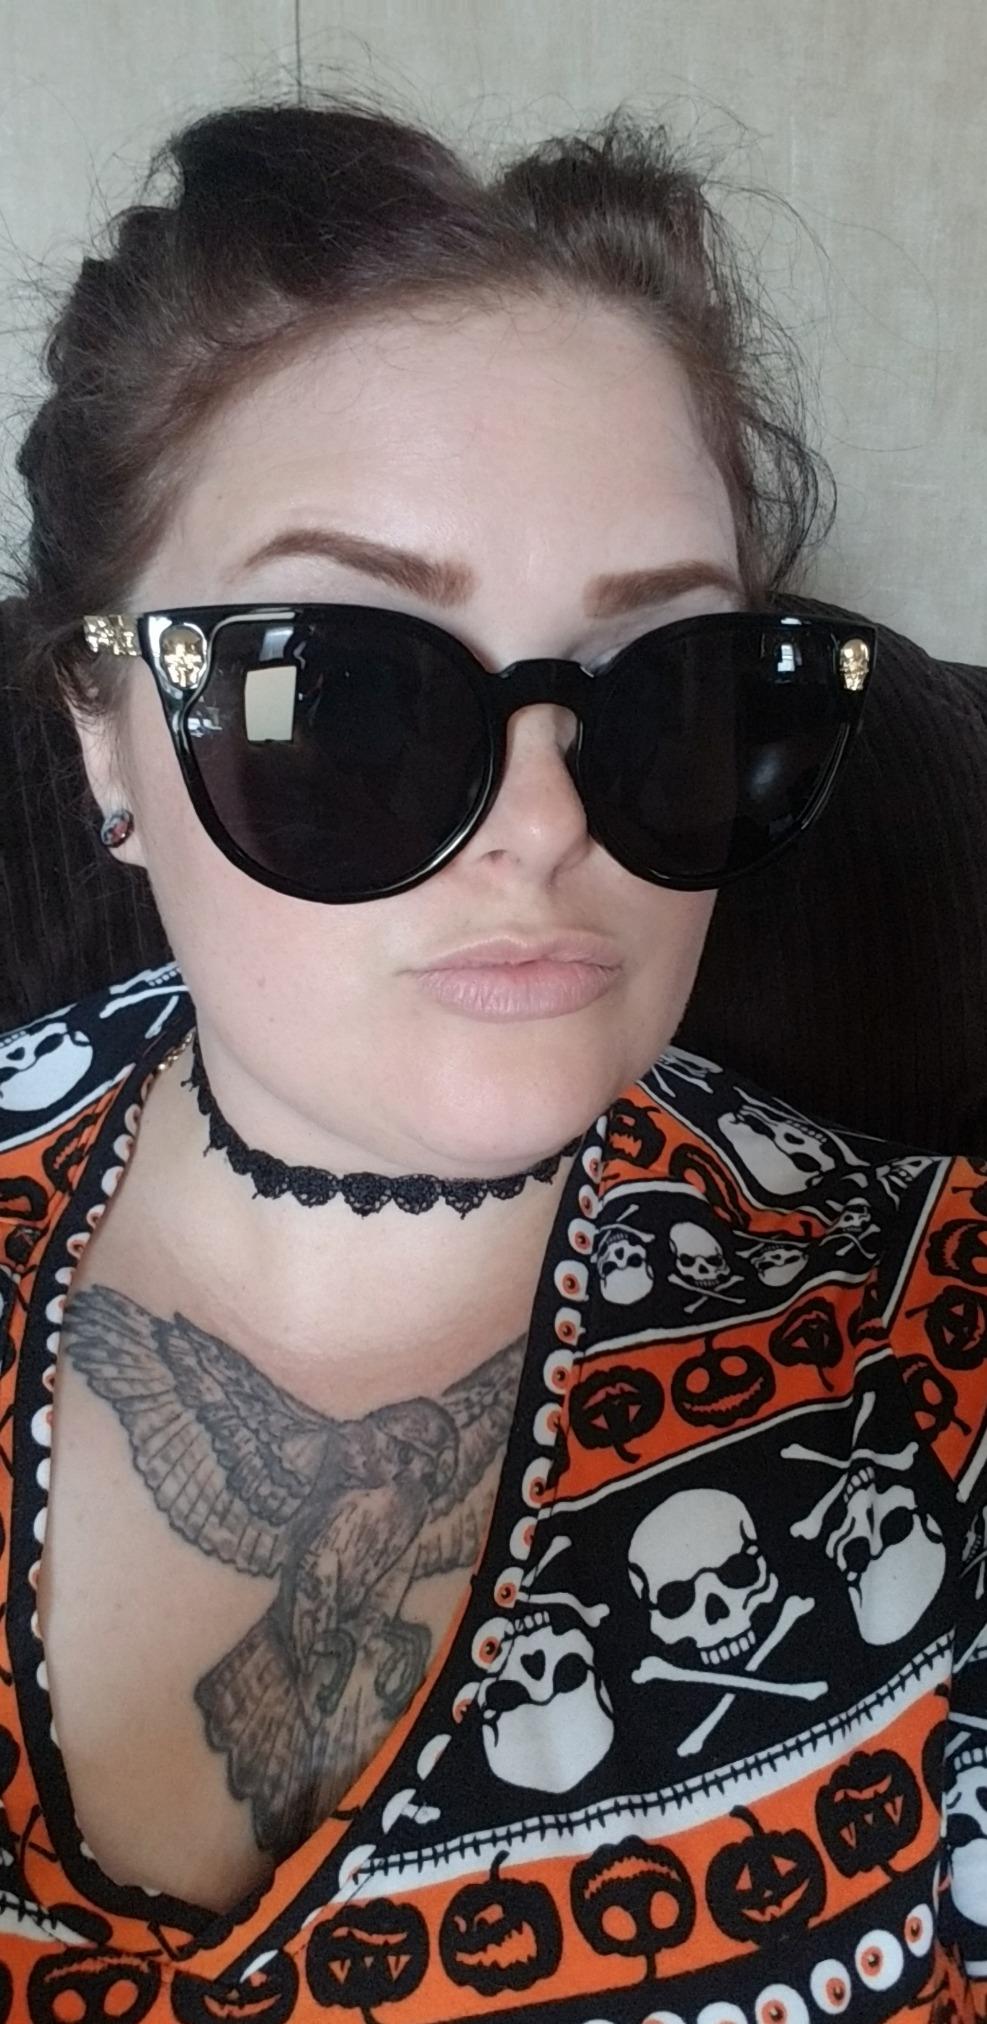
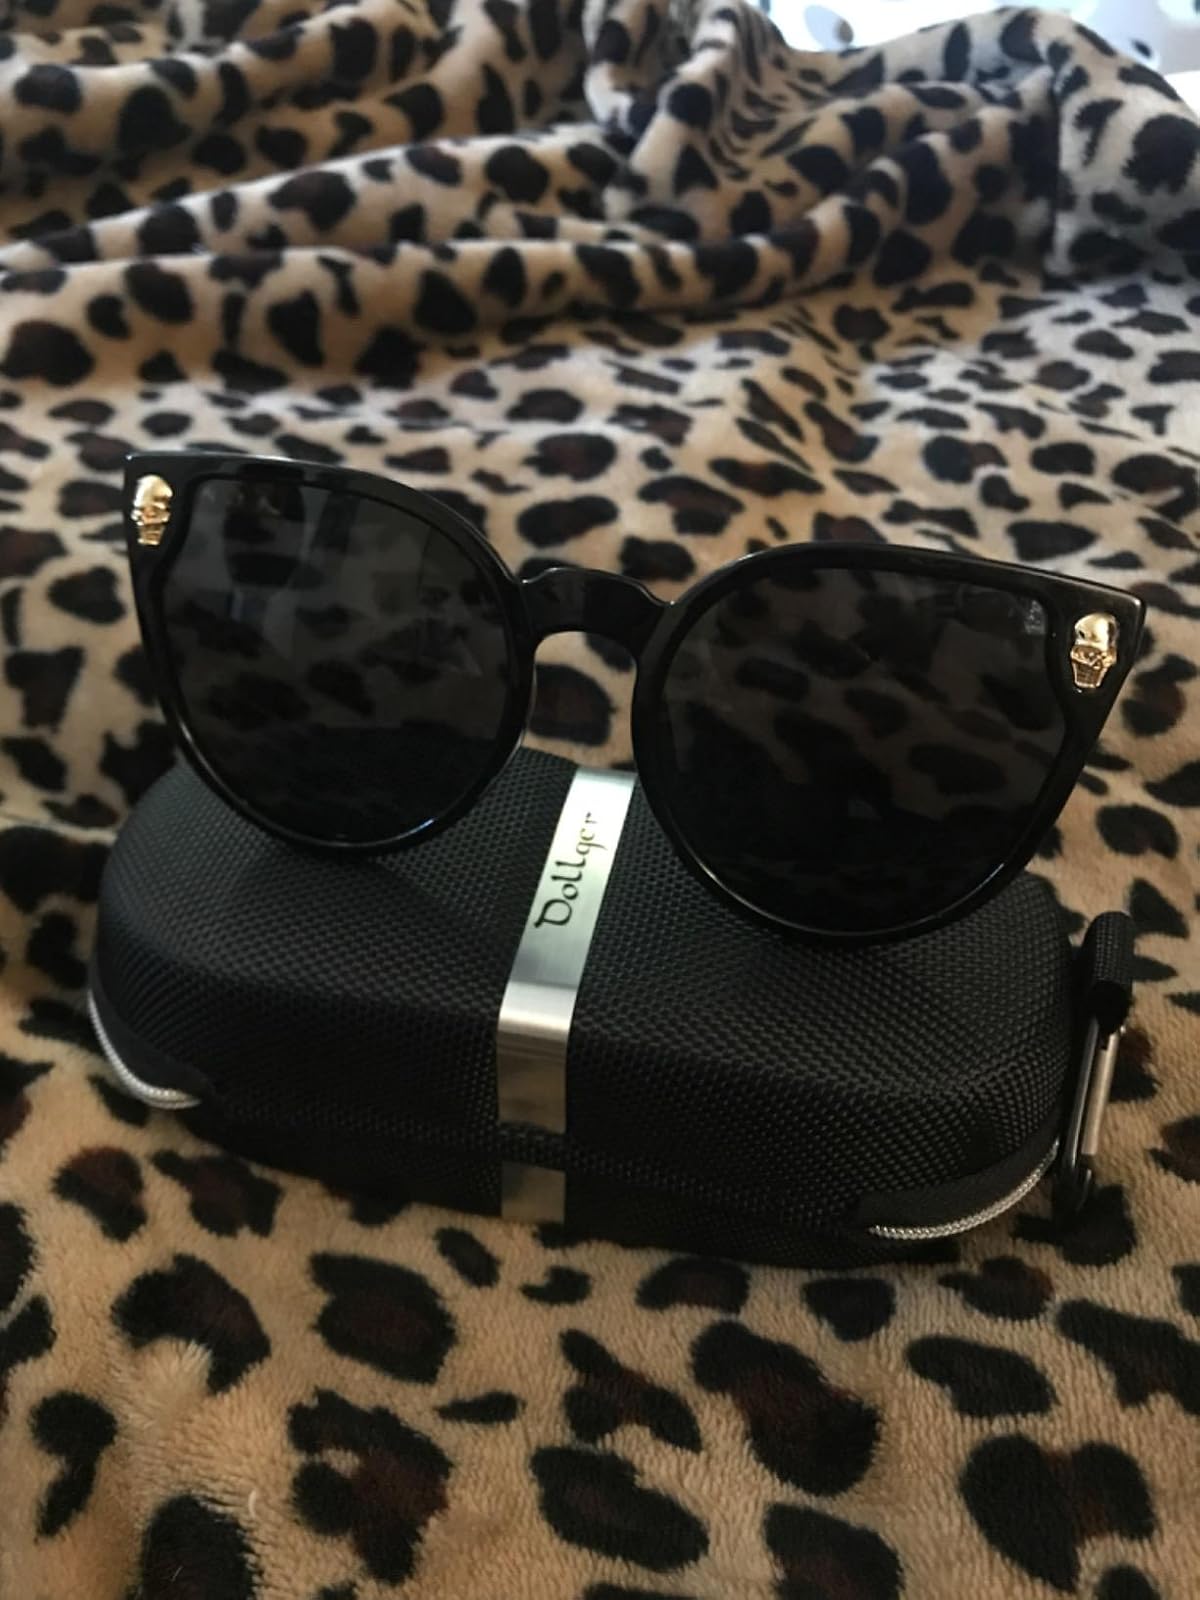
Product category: accessories_sunglasses
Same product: yes